J. B. Colt Company

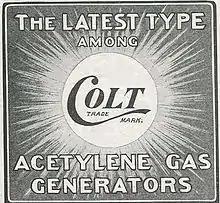

The J. B. Colt Company was a producer of lamps and acetylene products based in New York City, headed by James Bennett Colt and in operation from 1891 to 1911. Among its products was the Colt Acetylene Flash Lantern used by the American military.